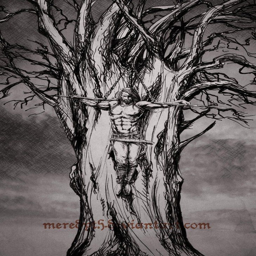
deity hanging on the tree .